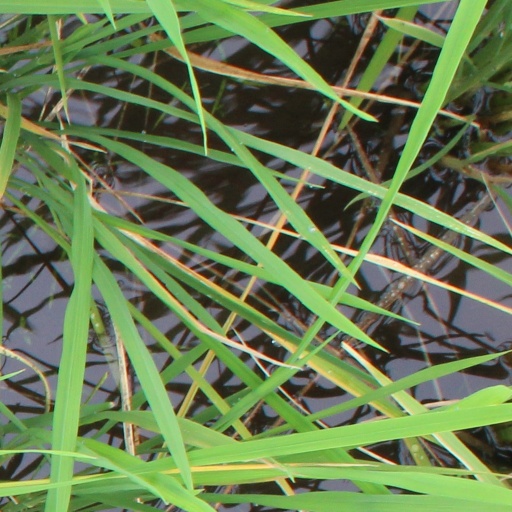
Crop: rice